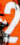
Number: 2